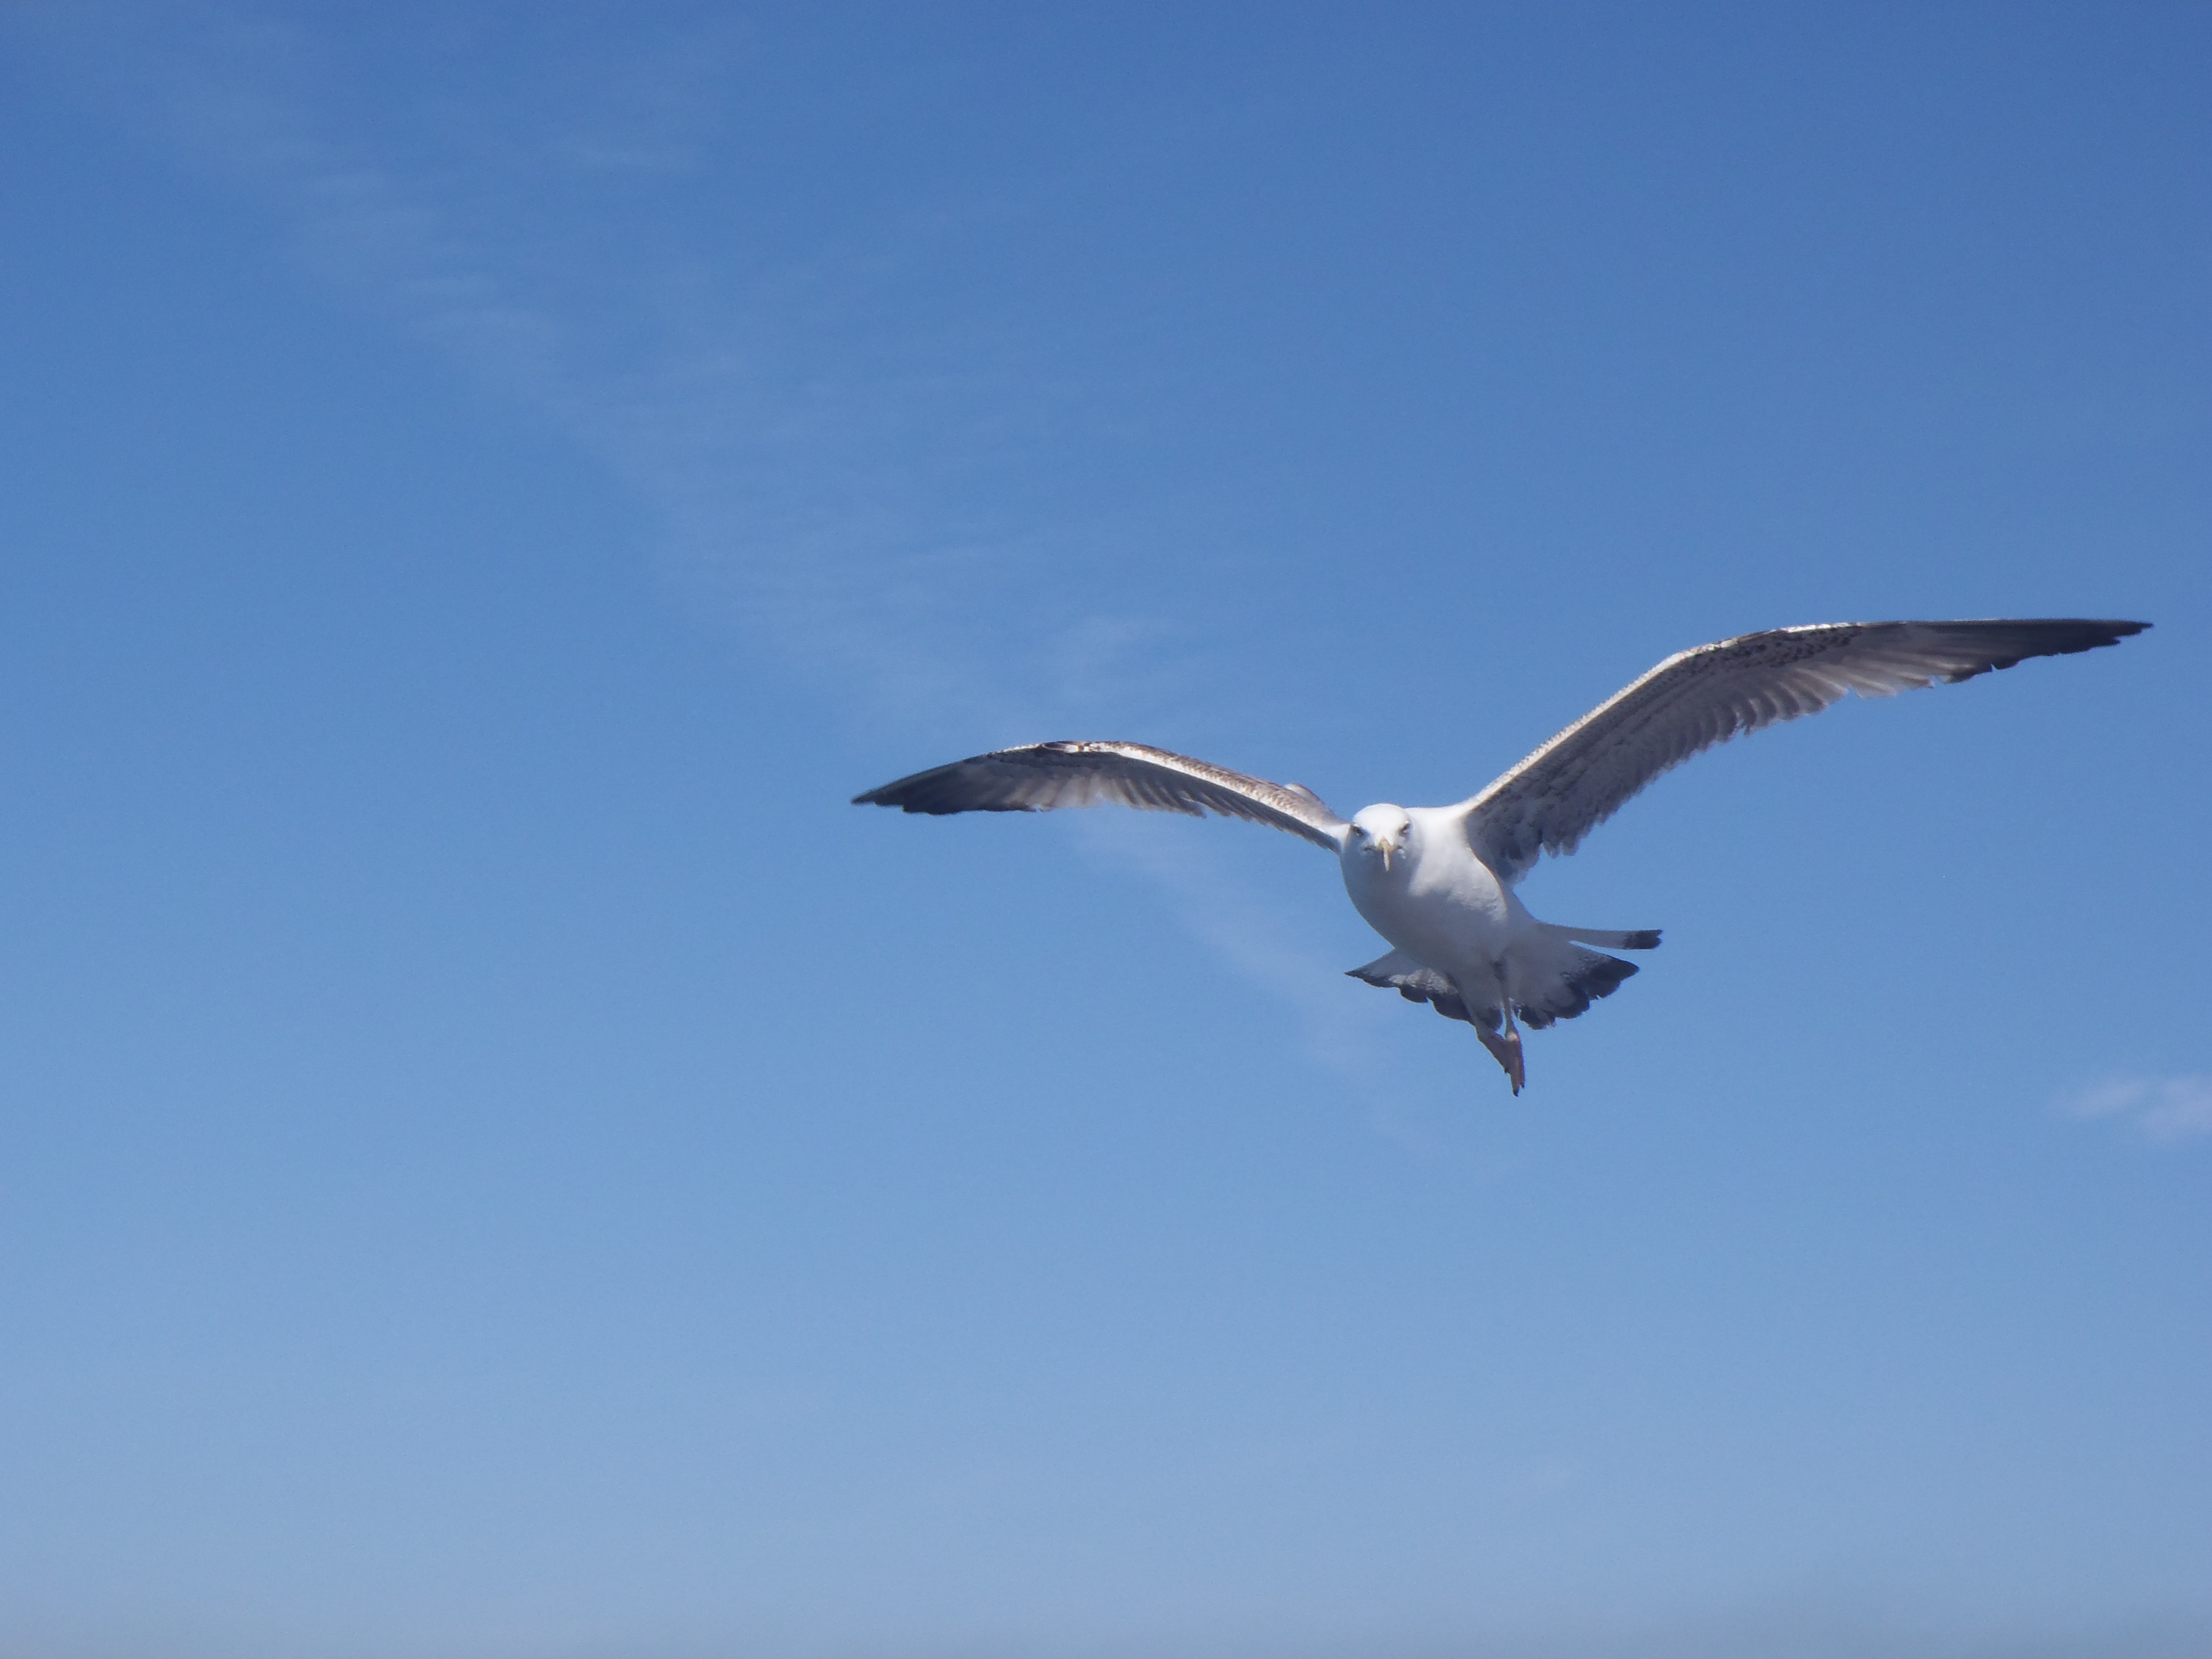
bird, wing, sky, seabird, seagull, wildlife, gull, beak, flight, fauna, istanbul, albatross, shorebird, bird migration, charadriiformes, european herring gull